Brett Butler (actress)

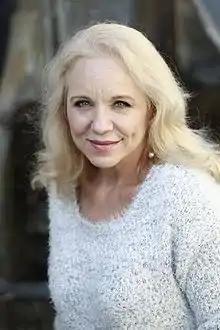
Butler in 2015

Brett Butler (born Brett Anderson; January 30, 1958) is an American actress, writer, and stand-up comedian. Butler gained recognition as a stand-up comedian, performing in clubs across the United States and making appearances on "The Tonight Show Starring Johnny Carson" and "The Tonight Show with Jay Leno". She is, however, best known for playing the title role in the ABC comedy series "Grace Under Fire" (1993–1998), for which she received two Golden Globe Awards nominations. She has also had guest appearances on various series, including "My Name Is Earl" and "Anger Management".